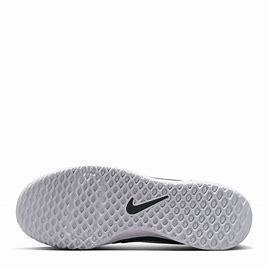
Brand: Nike
Model: Court Zoom Lite 3